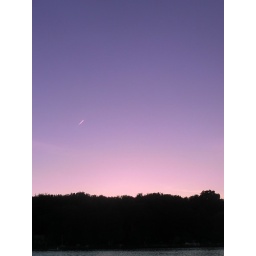
There is a small white smug in the sky. The white mark is a airplane along with the pink glow off of the land.